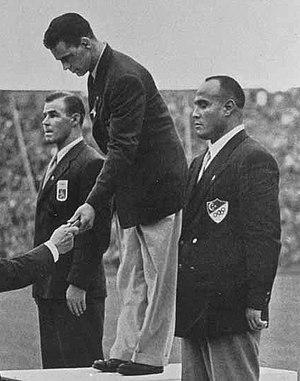
Kelpo Olavi Gröndahl est un lutteur et un homme politique finlandais né le 28 mars 1920 à Pori et mort le 2 août 1994 à Pori.
Ibrahim Orabi est un lutteur égyptien né en 1912 et mort à la fin du XXᵉ siècle.
Karl-Erik Nilsson est un lutteur suédois spécialiste de la lutte gréco-romaine.